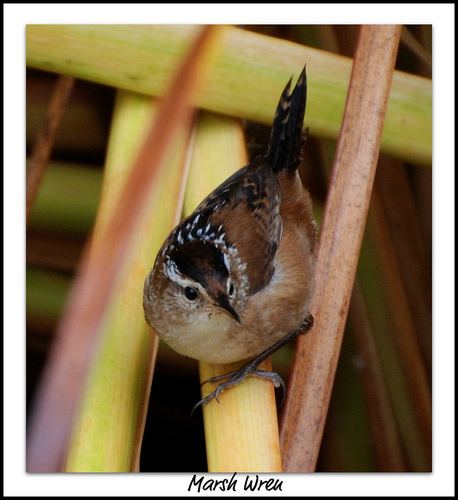
the bird has a white breast and tiny thighs that are brown.
the bird has tan belly and brown wings with a brown striped head.
a medium sized bird with a dirty grey under belly, brown wing feathers, and a black and white nape.
this bird has a light brown wingbars with some white mark stripes around his nape and his crown is mostly black.
this bird has a spotted neck, a pointed bill, and a white sueprciliary
this bird is predominantly brown with black and white adding to its crown and rectrices and has a sharp, narrow beak.
the bird has a black and white crown and a black bill.
this bird is brown with black and has a long, pointy beak.
this small bird has a black bill and crown with a white breast and dark retrices.
this bird is brown with white and has a very short beak.
Species: Marsh Wren